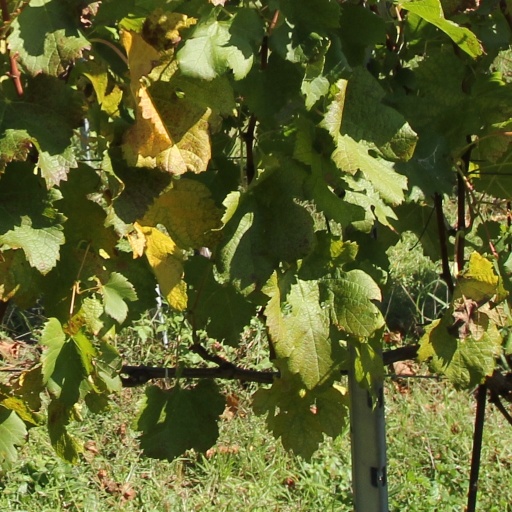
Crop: grape